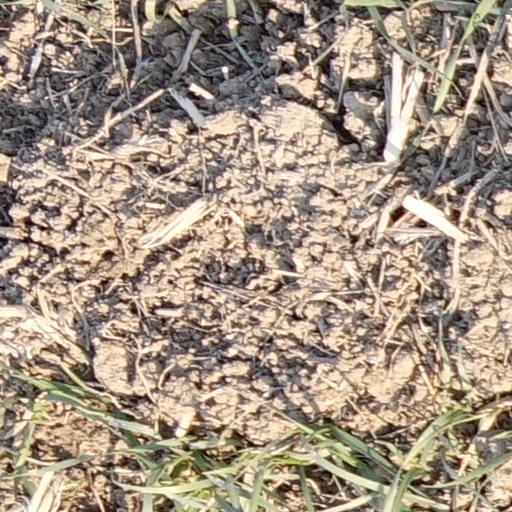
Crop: wheat